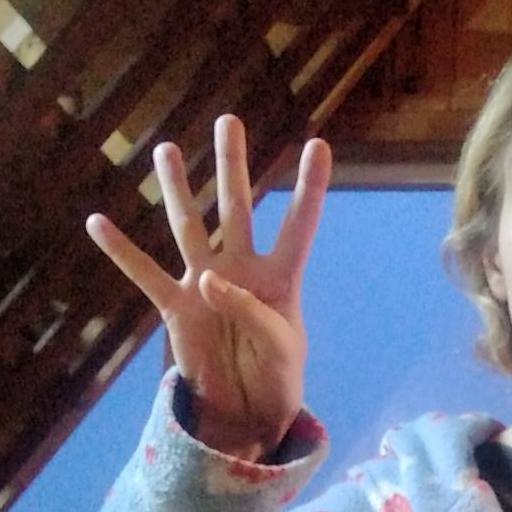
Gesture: four